1910s

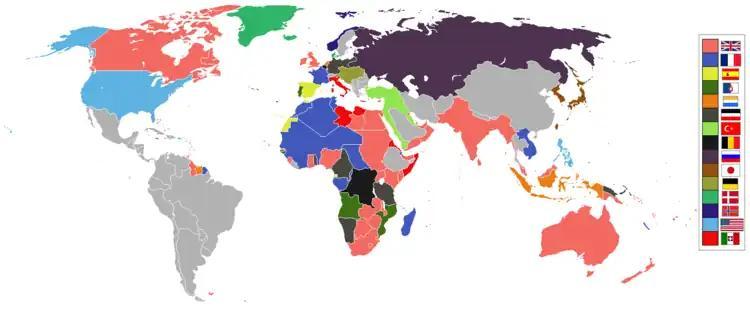
World map showing all empires and colonies in 1914, just before World War I.

Much of the music in these years was ballroom-themed. Many of the fashionable restaurants were equipped with dance floors. Prohibition in the United States began January 16, 1919, with the ratification of the Eighteenth Amendment to the U.S. Constitution. Best-selling books of this decade include "The Inside of the Cup", "Seventeen", "Mr. Britling Sees It Through", and "The Four Horsemen of the Apocalypse."